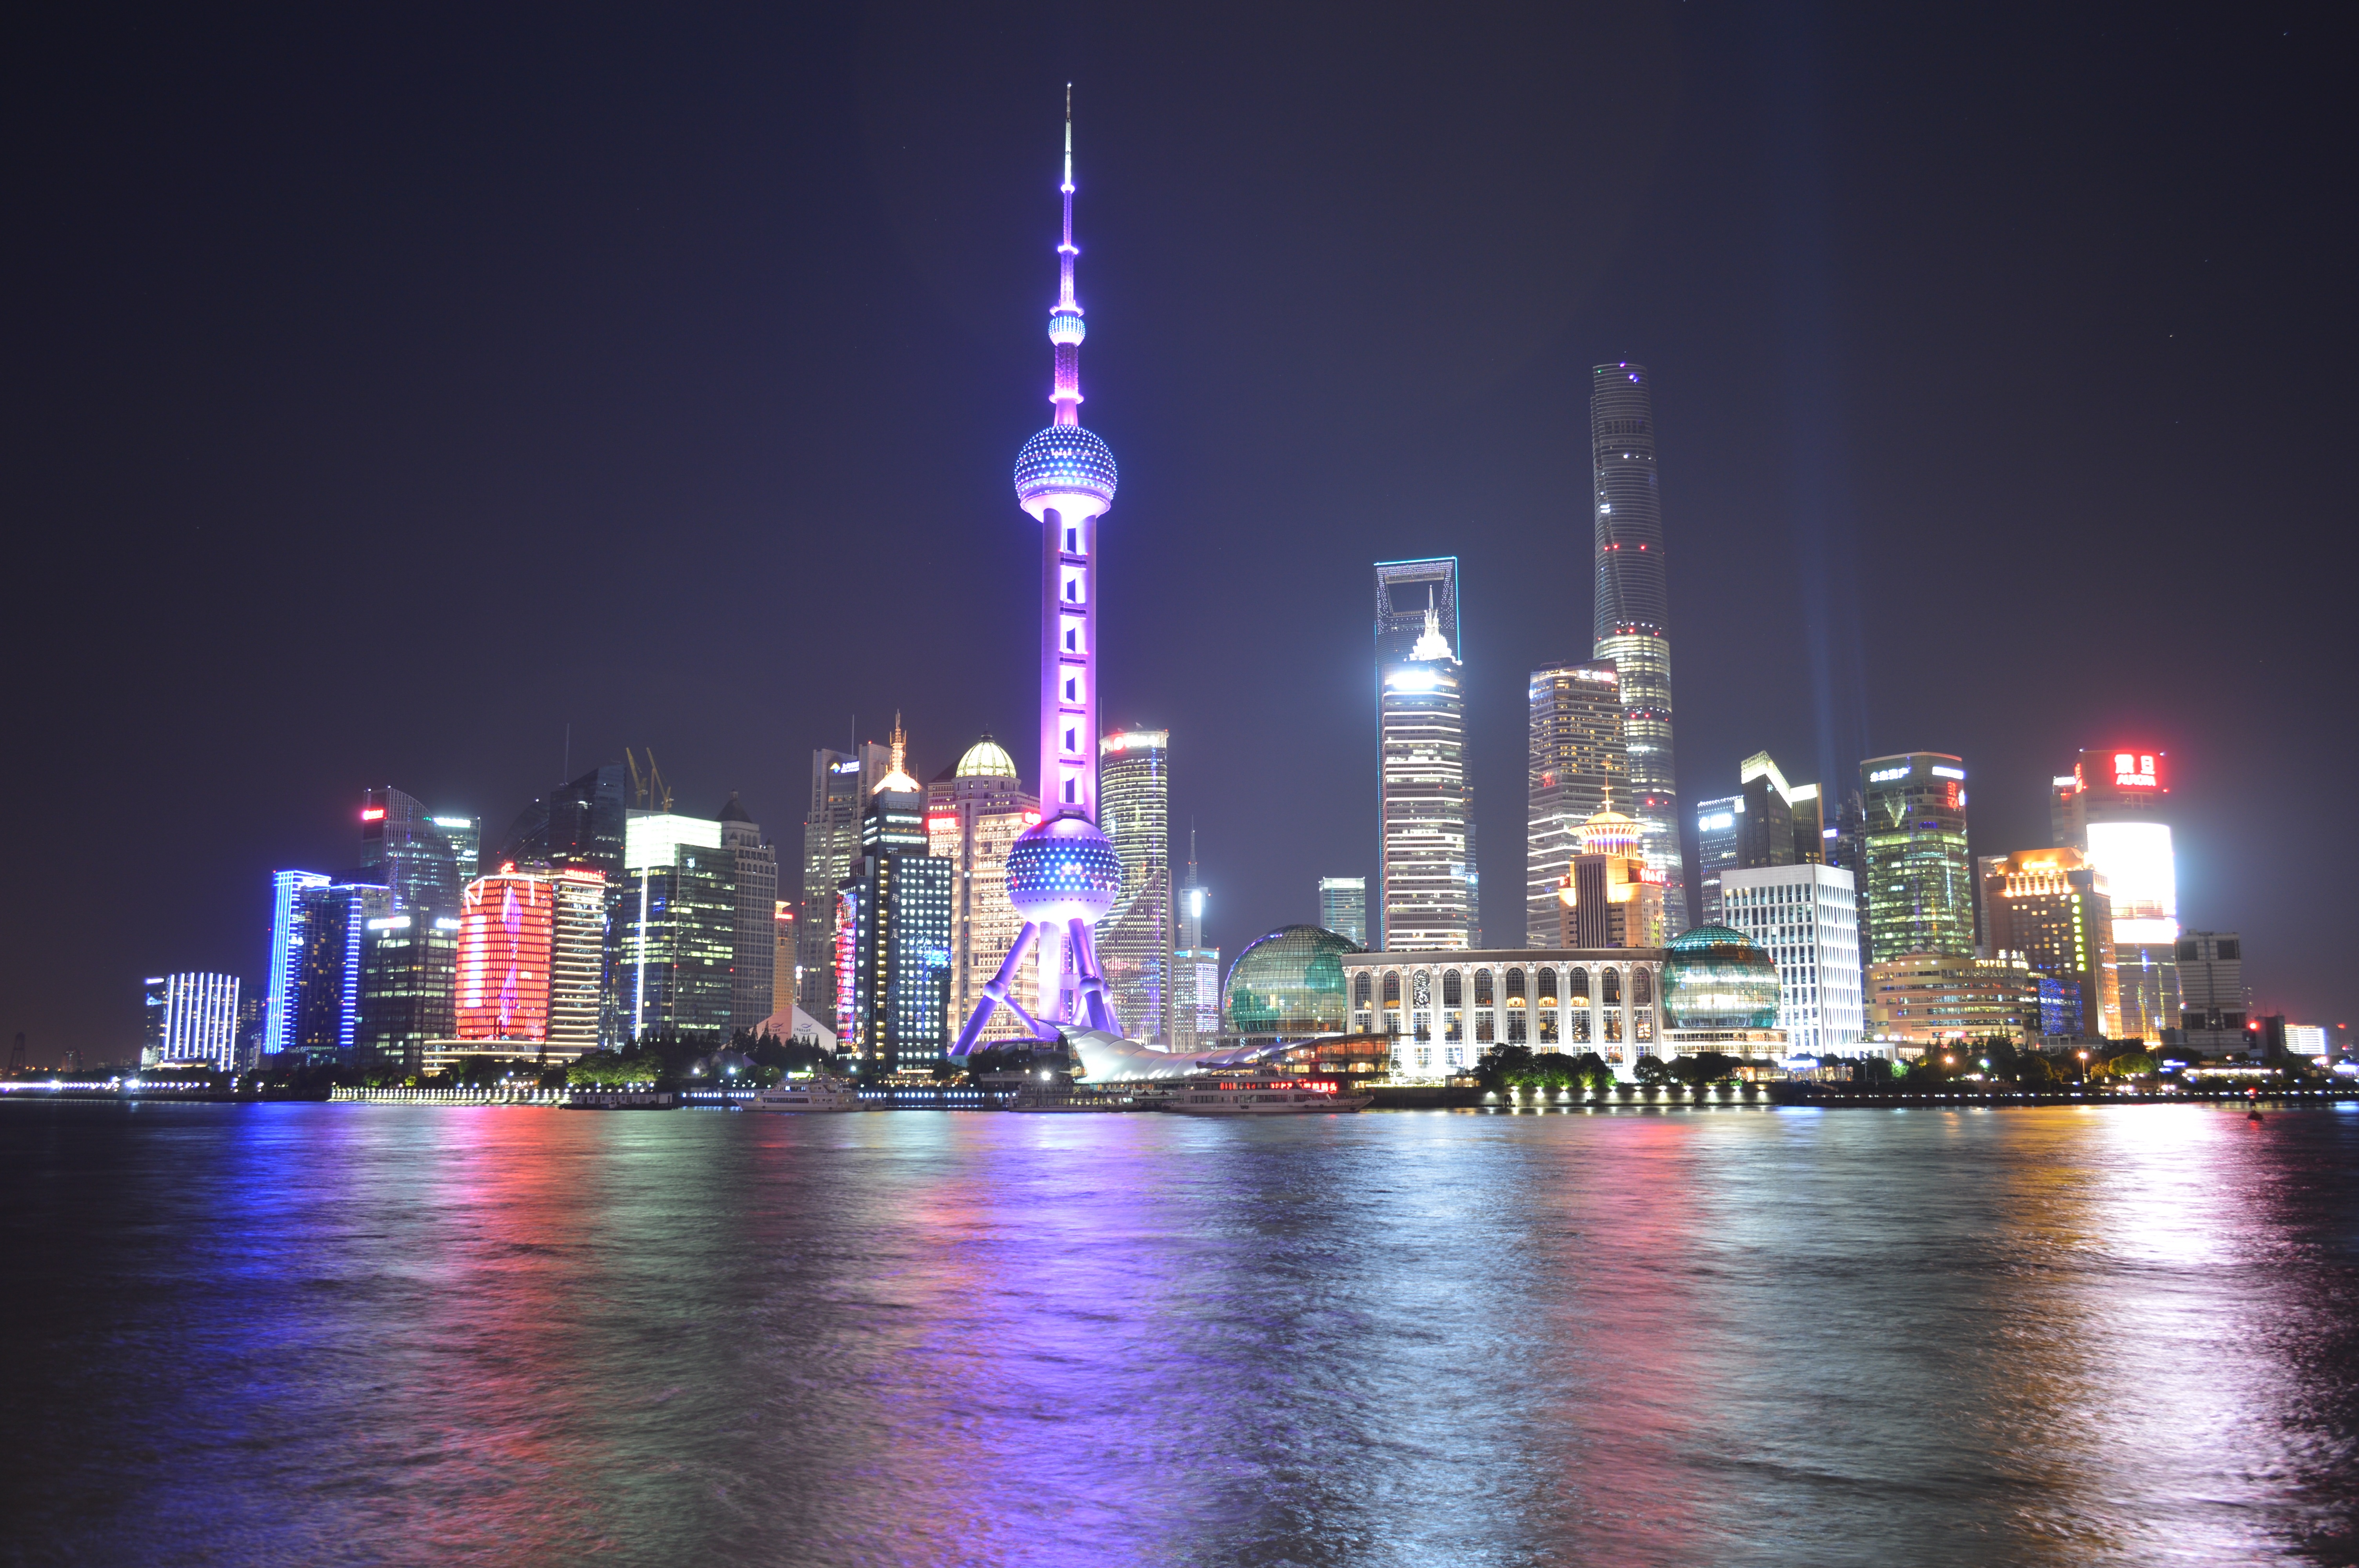
horizon, skyline, night, city, skyscraper, cityscape, downtown, dusk, reflection, tower, landmark, metropolis, geographical feature, human settlement, metropolitan area